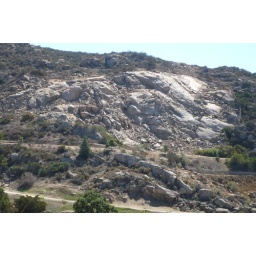
this is the old mountain goat display. notice that there is no vegetation within is bounds.